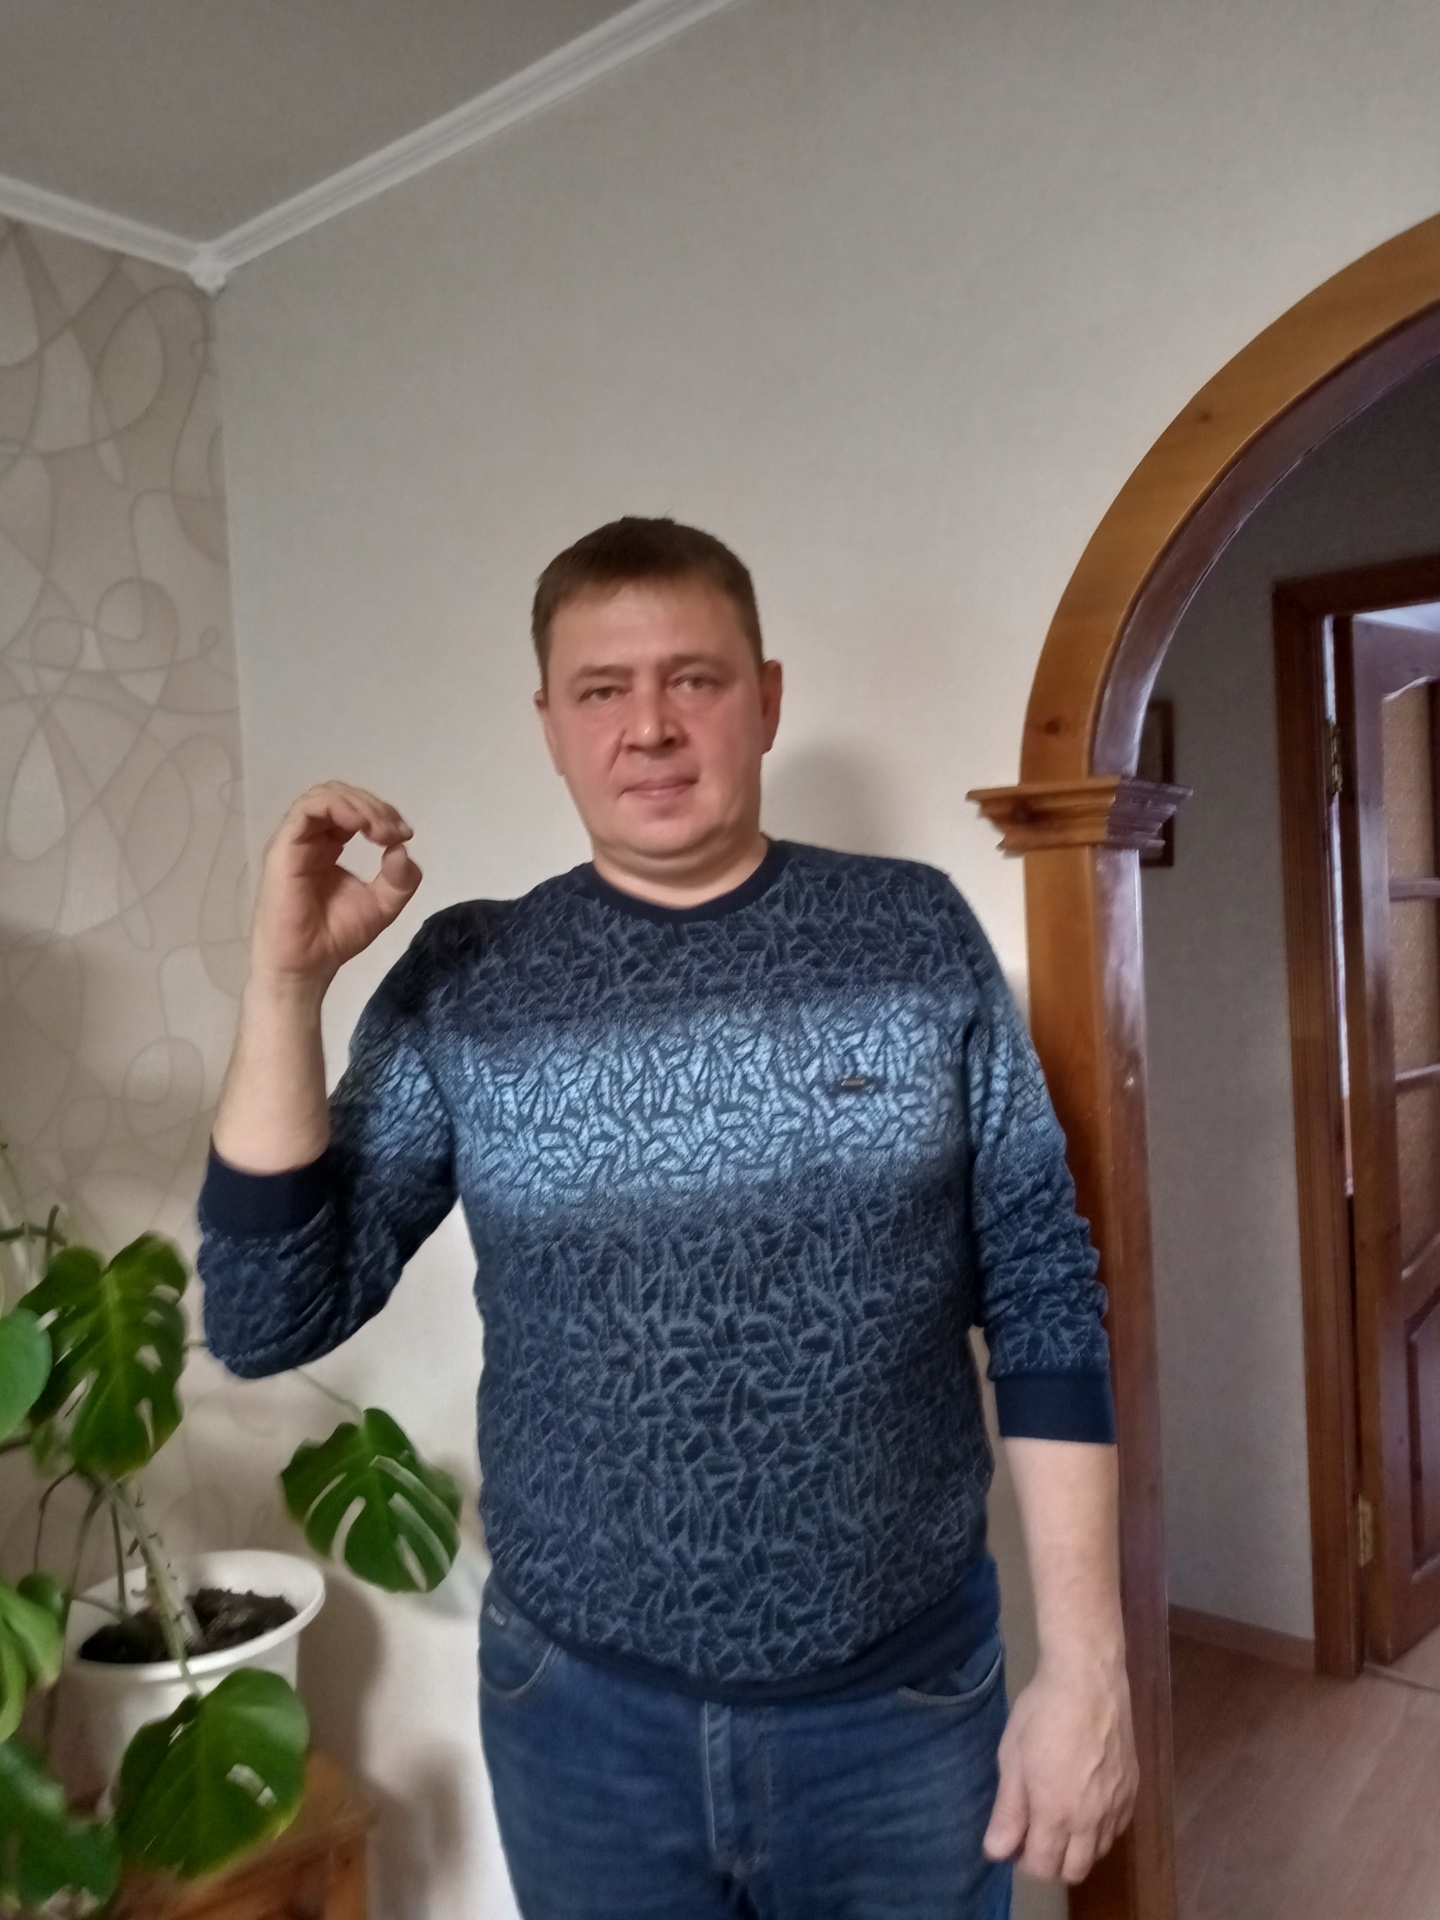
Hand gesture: grip